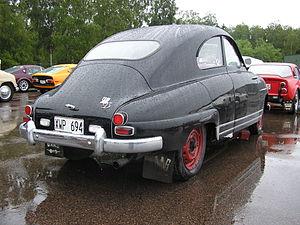
La Saab GT750 est une automobile développée et produite par Saab entre 1958 et 1962.